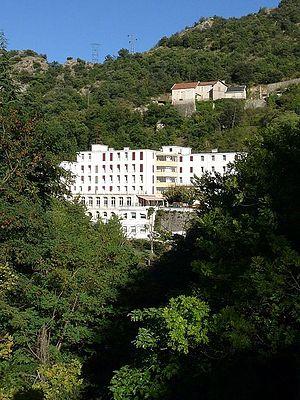
Thuès-les-Bains, Pyrénées-Orientales, France
Thuès-les-Bains est un lieu-dit situé sur le territoire de la commune de Nyer, dans les Pyrénées-Orientales, en France. Une station thermale y a été implantée au XIXᵉ siècle, en bordure du cours d'eau, la Têt, station thermale ensuite transformée en un centre de rééducation fonctionnelle, puis une maison d'accueil spécialisée.